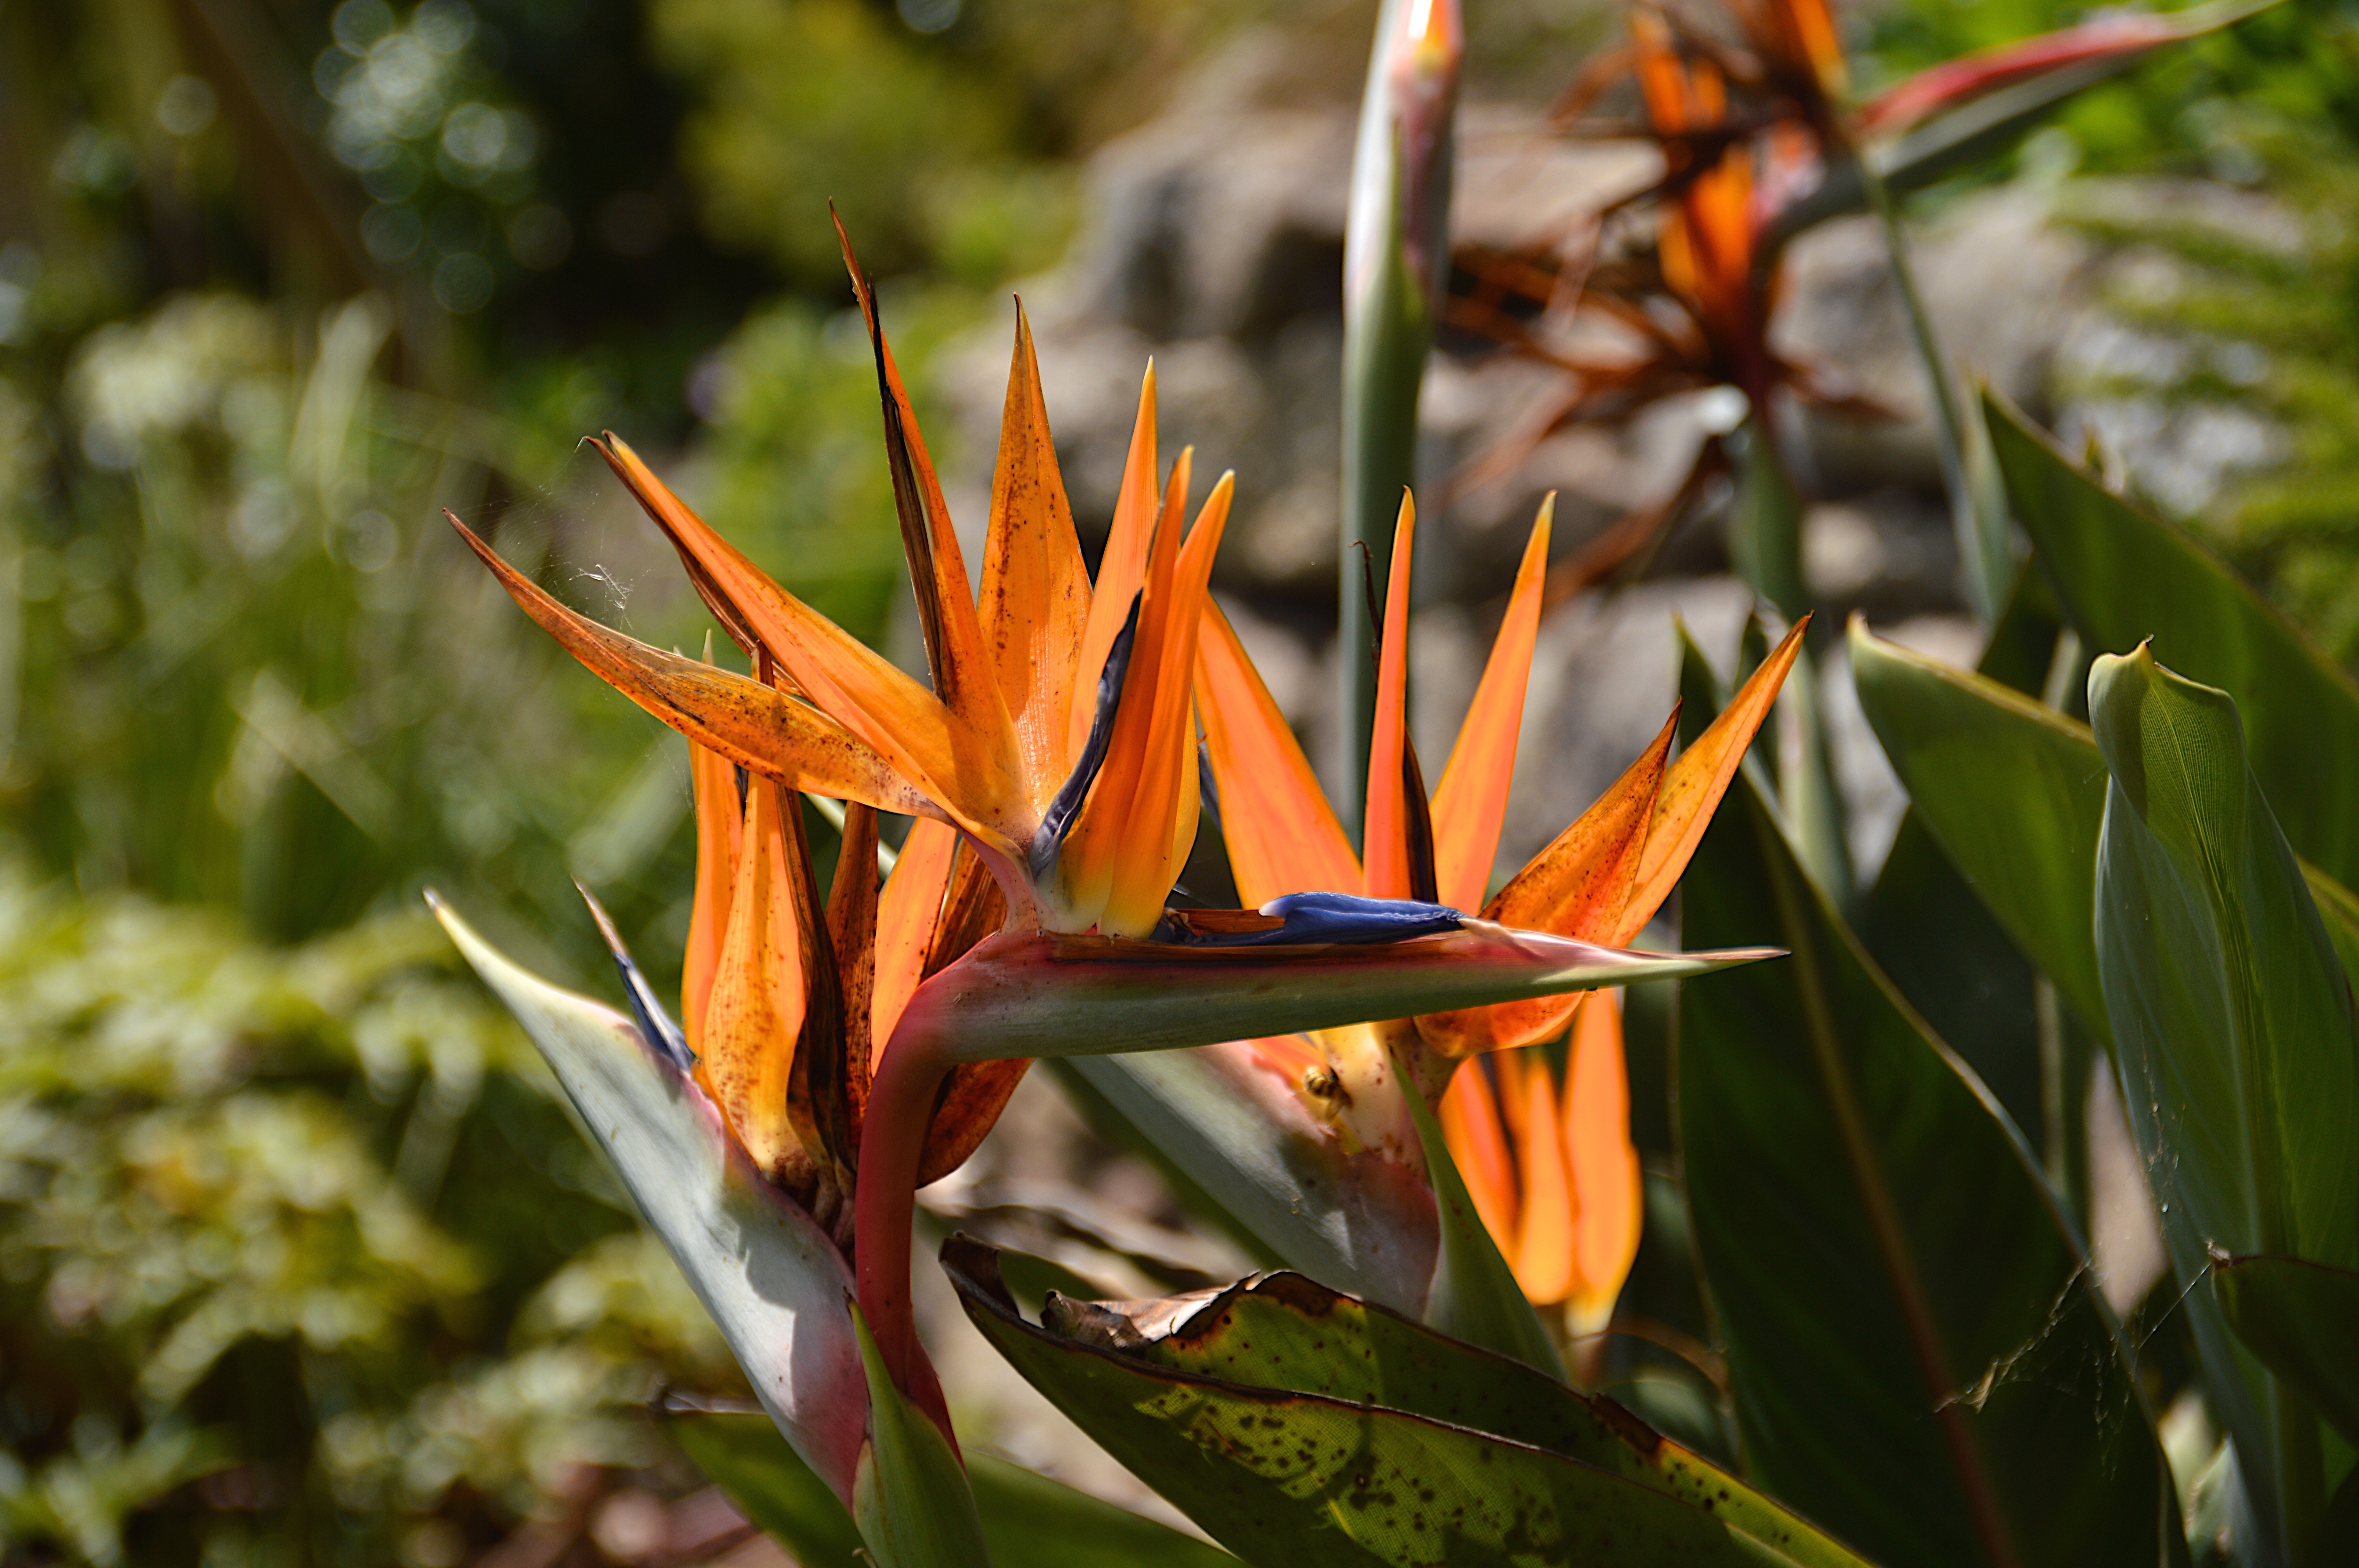
nature, grass, plant, sunshine, sunlight, leaf, flower, cliff, orange, autumn, botany, flora, fauna, wildflower, cornwall, macro photography, flowering plant, marazion, exotic flower, land plant, fawn lily, st michaels mount, penance